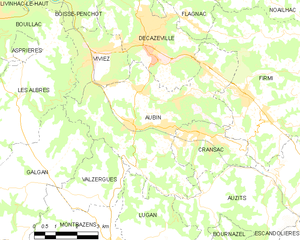
Aubin est une commune française située dans le département de l'Aveyron, en région Occitanie, entre Decazeville et Firmi.